Dirty thirty (Vietnam)

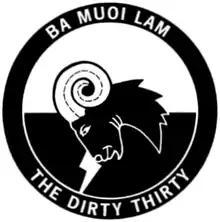

The first U.S. airmen to take an official role in the Vietnam War were a group of pilots called the Dirty Thirty. They were U.S. Air Force pilots sent to Vietnam in 1962 and 1963, to assist the South Vietnamese air force (VNAF) in military airlift and transport missions. They primarily flew as co-pilots alongside VNAF pilots on these missions.